Improvisation

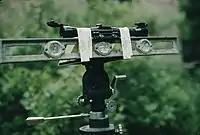
An improvised surveyors level made from a camera tripod, a torpedo level and a sniper scope.

Dance improvisation as a choreographic tool: Improvisation is used as a choreographic tool in dance composition. Experimenting with the concepts of shape, space, time, and energy while moving without inhibition or cognitive thinking can create unique and innovative movement designs, spatial configuration, dynamics, and unpredictable rhythms. Improvisation without inhibition allows the choreographer to connect to their deepest creative self, which in turn clears the way for pure invention. This cognitive inhibition is similar to the inhibition described by Limb for musical improvisation, which can be found in the music section above.